2022 CONCACAF W Championship qualification

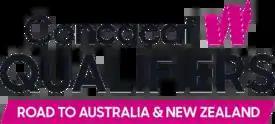

The 2022 CONCACAF W Championship qualification competition, also known as the CONCACAF W Qualifiers, is a women's football tournament that was contested by the senior women's national teams of the member associations of CONCACAF to decide the participating teams of the 2022 CONCACAF W Championship. The qualifying matches took place in February and April 2022. A total of six teams in the qualifying competition advanced to the final tournament, joining Canada and the United States, who received byes as the top ranked teams. The 2022 CONCACAF W Championship will serve as the CONCACAF qualifiers to the 2023 FIFA Women's World Cup in Australia and New Zealand, as well as for the football tournament at the 2024 Summer Olympics in France.